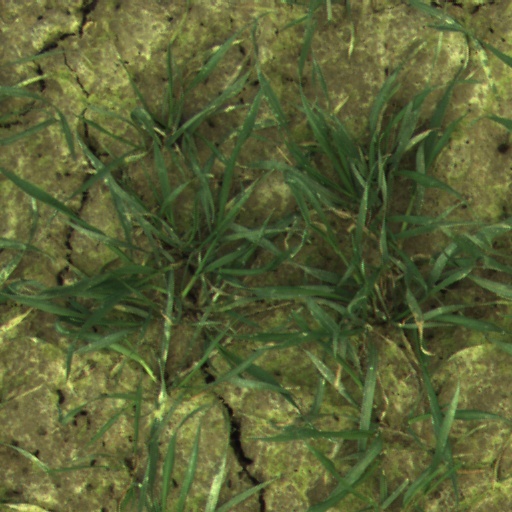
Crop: wheat